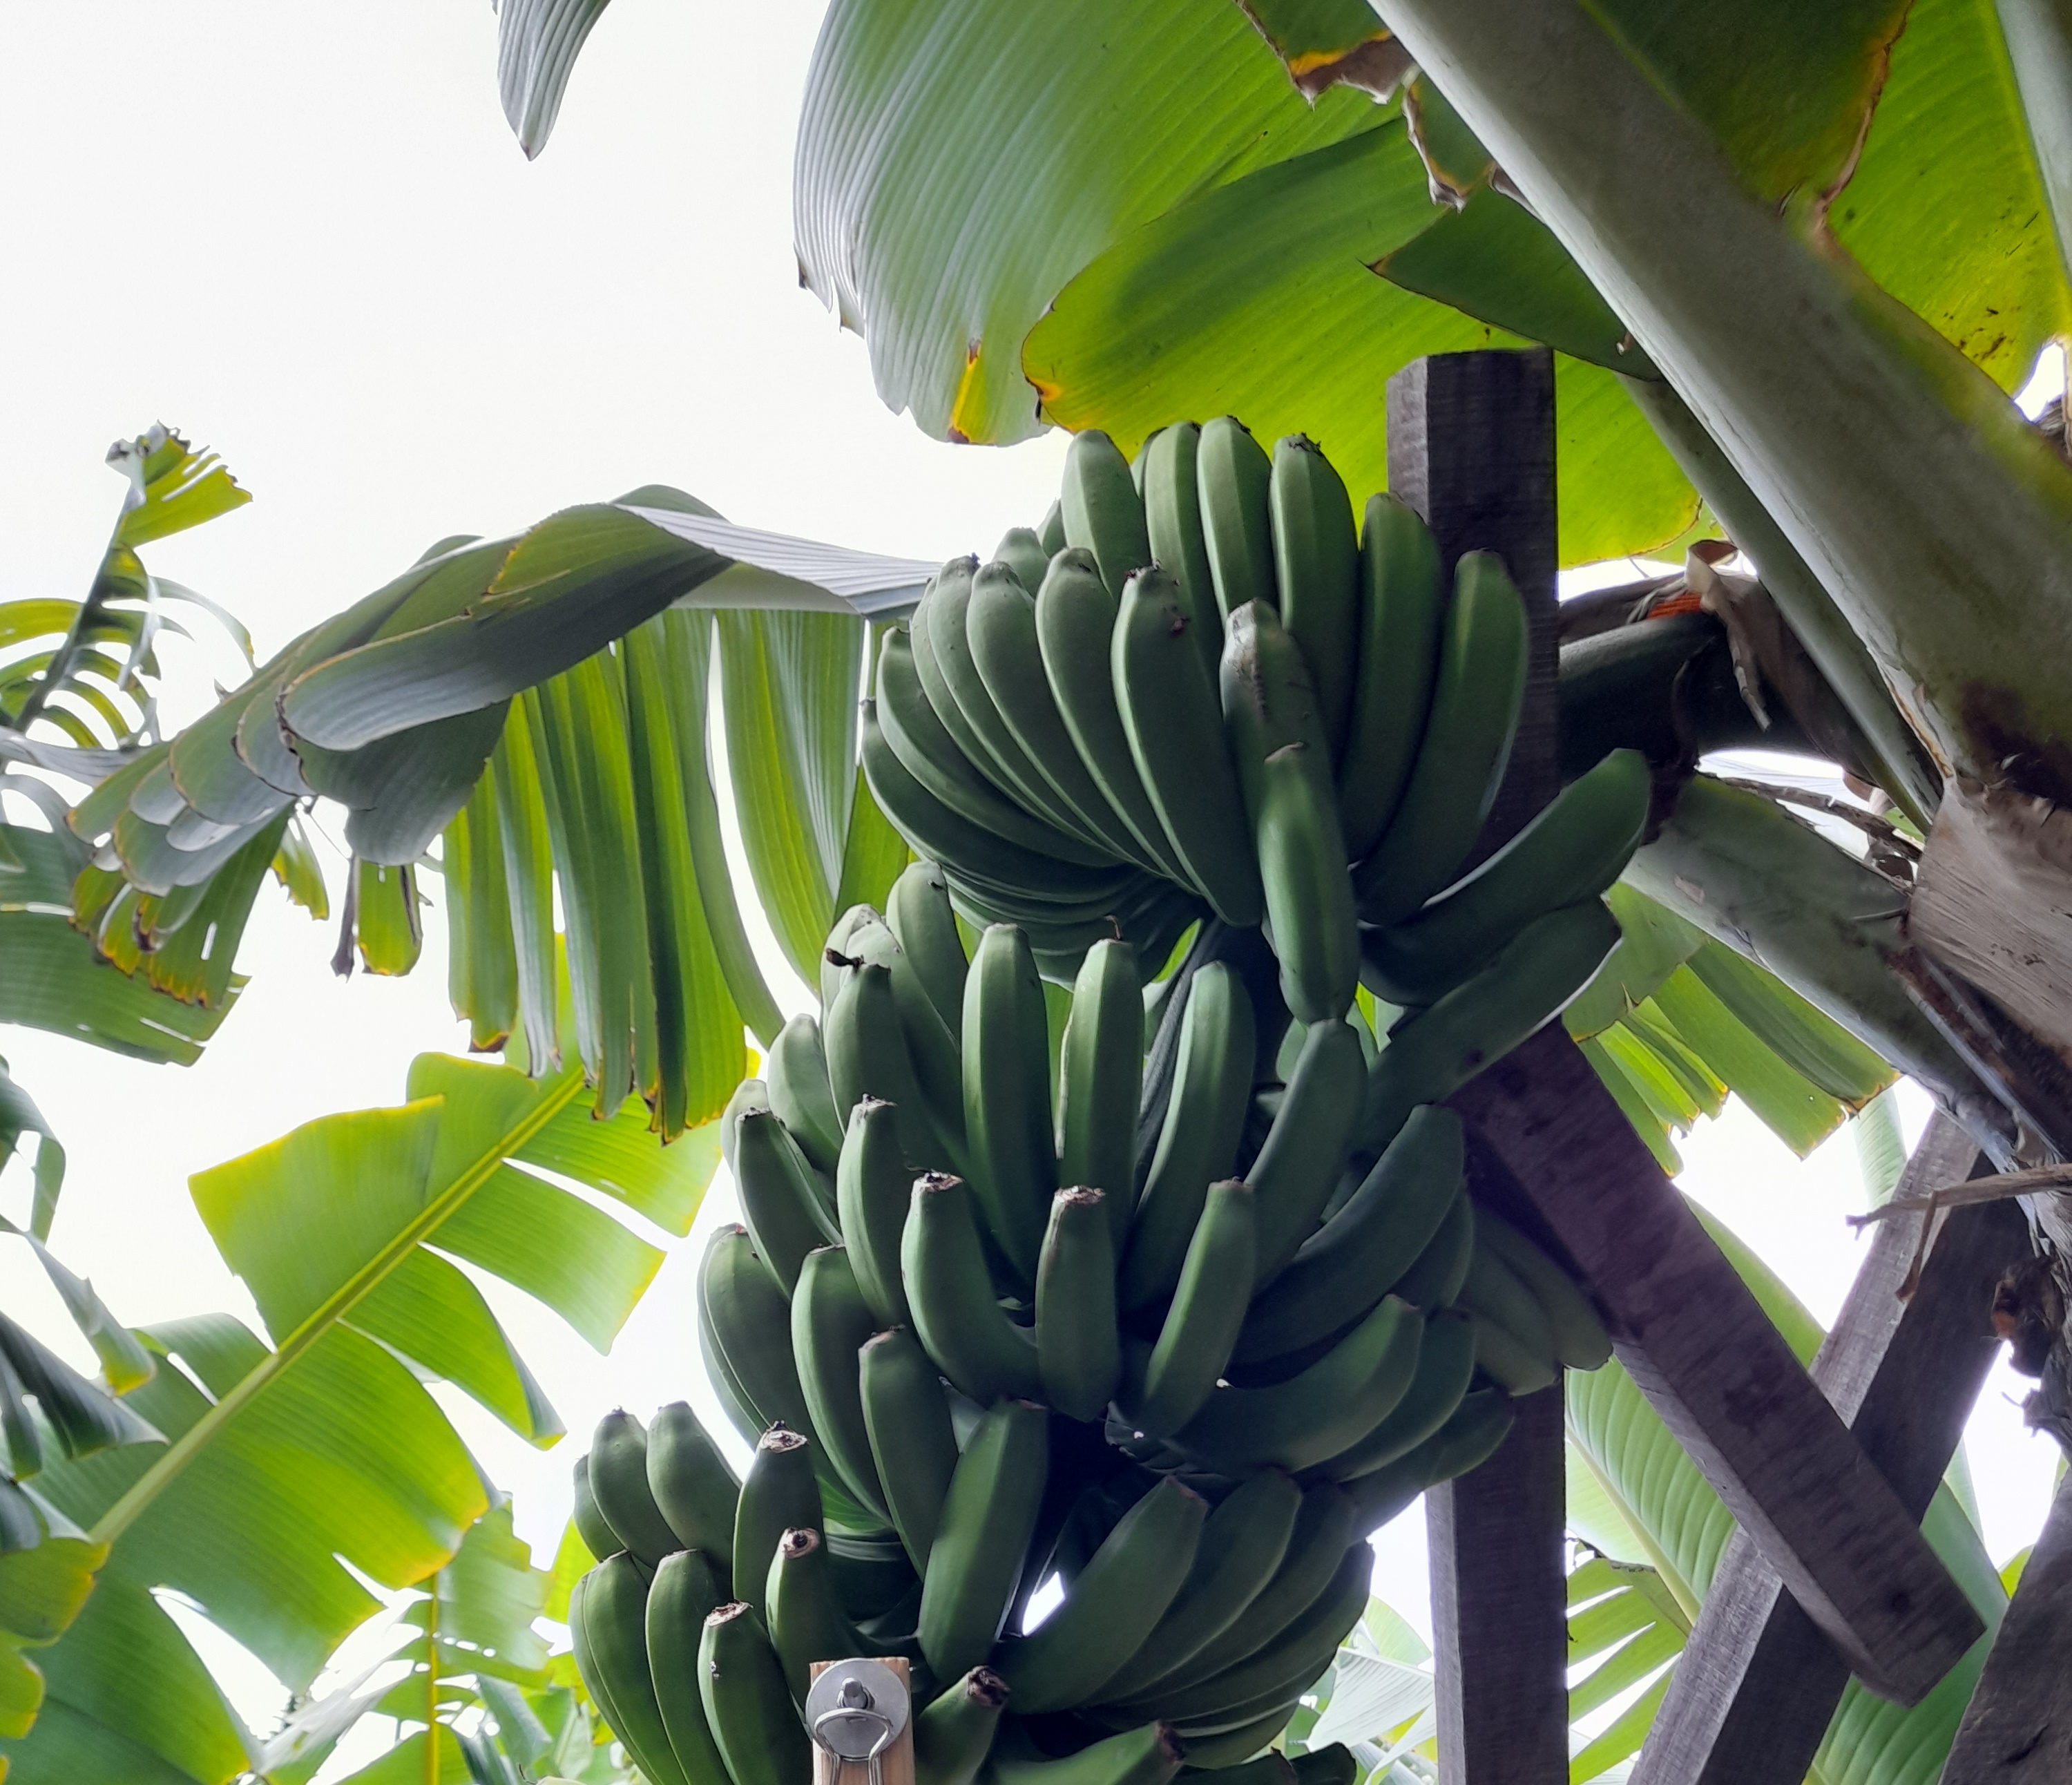
Label: Keep